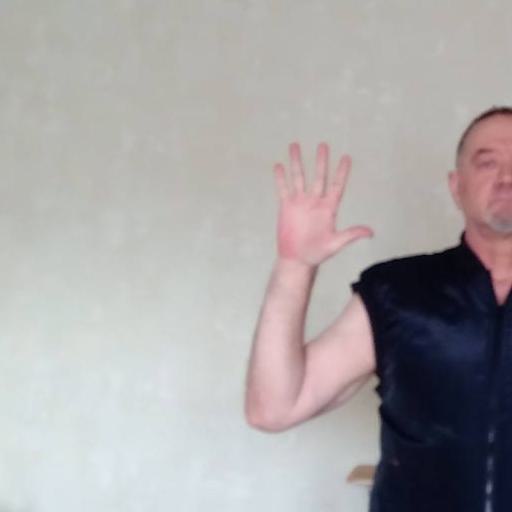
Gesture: palm